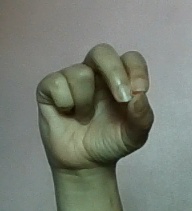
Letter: gaaf